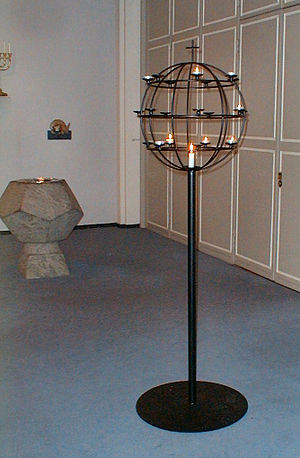
Enghave Kirke / Inventar
Enghave Kirke ligger i Vesterbro Sogn som ligger i Københavns Kommune.